Javier González Panton

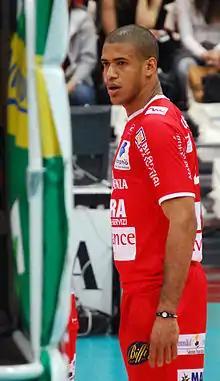

Javier González Panton (born ) is a Cuban male volleyball player. He was part of the Cuba men's national volleyball team at the 2002 FIVB Volleyball Men's World Championship in Argentina. He played for ASUL Lyon, CVB52 Chaumont. His actual club is the MVUC Montpellier in France.